Hiroden Miyajima Line

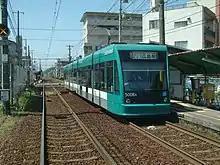
Hiroden Miyajima Line

The is a 16.1-kilometre-long light rail line operated by Hiroshima Electric Railway (Hiroden) connecting Hiroshima and Hatsukaichi, Hiroshima Prefecture, Japan. It has been operated since 1922.